Isabella (2006 film)

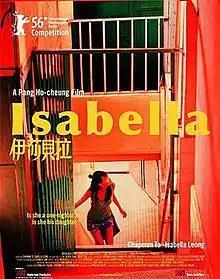
Promotional poster

Isabella is a 2006 Hong Kong film directed by Pang Ho-Cheung and starring Chapman To, Isabella Leong and Anthony Wong. It played in competition at the 56th annual Berlin International Film Festival, where it won the Silver Bear for best film music (it was nominated for the Golden Bear as well). The film is set in Macau.